Metcalf South Shopping Center

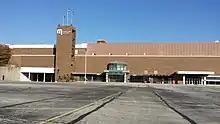
Exterior view of Metcalf South Shopping Center, October 2014

Metcalf South Shopping Center was a shopping mall in Overland Park, Kansas. It opened in 1967, near a large, unique department store called the French Market, which later became a strip mall anchored by Kmart and Hancock Fabrics (the Kmart closed in late 2013 and Hancock announced a move in early 2014). The Metcalf South mall itself originally featured two main floors of retail space, although later a third floor of retail space was added, which in recent years became home to office space. It featured two anchor stores (Sears and the Jones Store Company), later taken over by Macy's. Sears and the Glenwood Arts movie theater remained open in later years, while Macy's announced the closure of its Metcalf South store in January 2014.